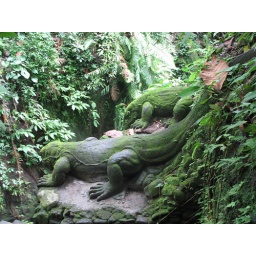
lizards spouting water in the monkey forest.